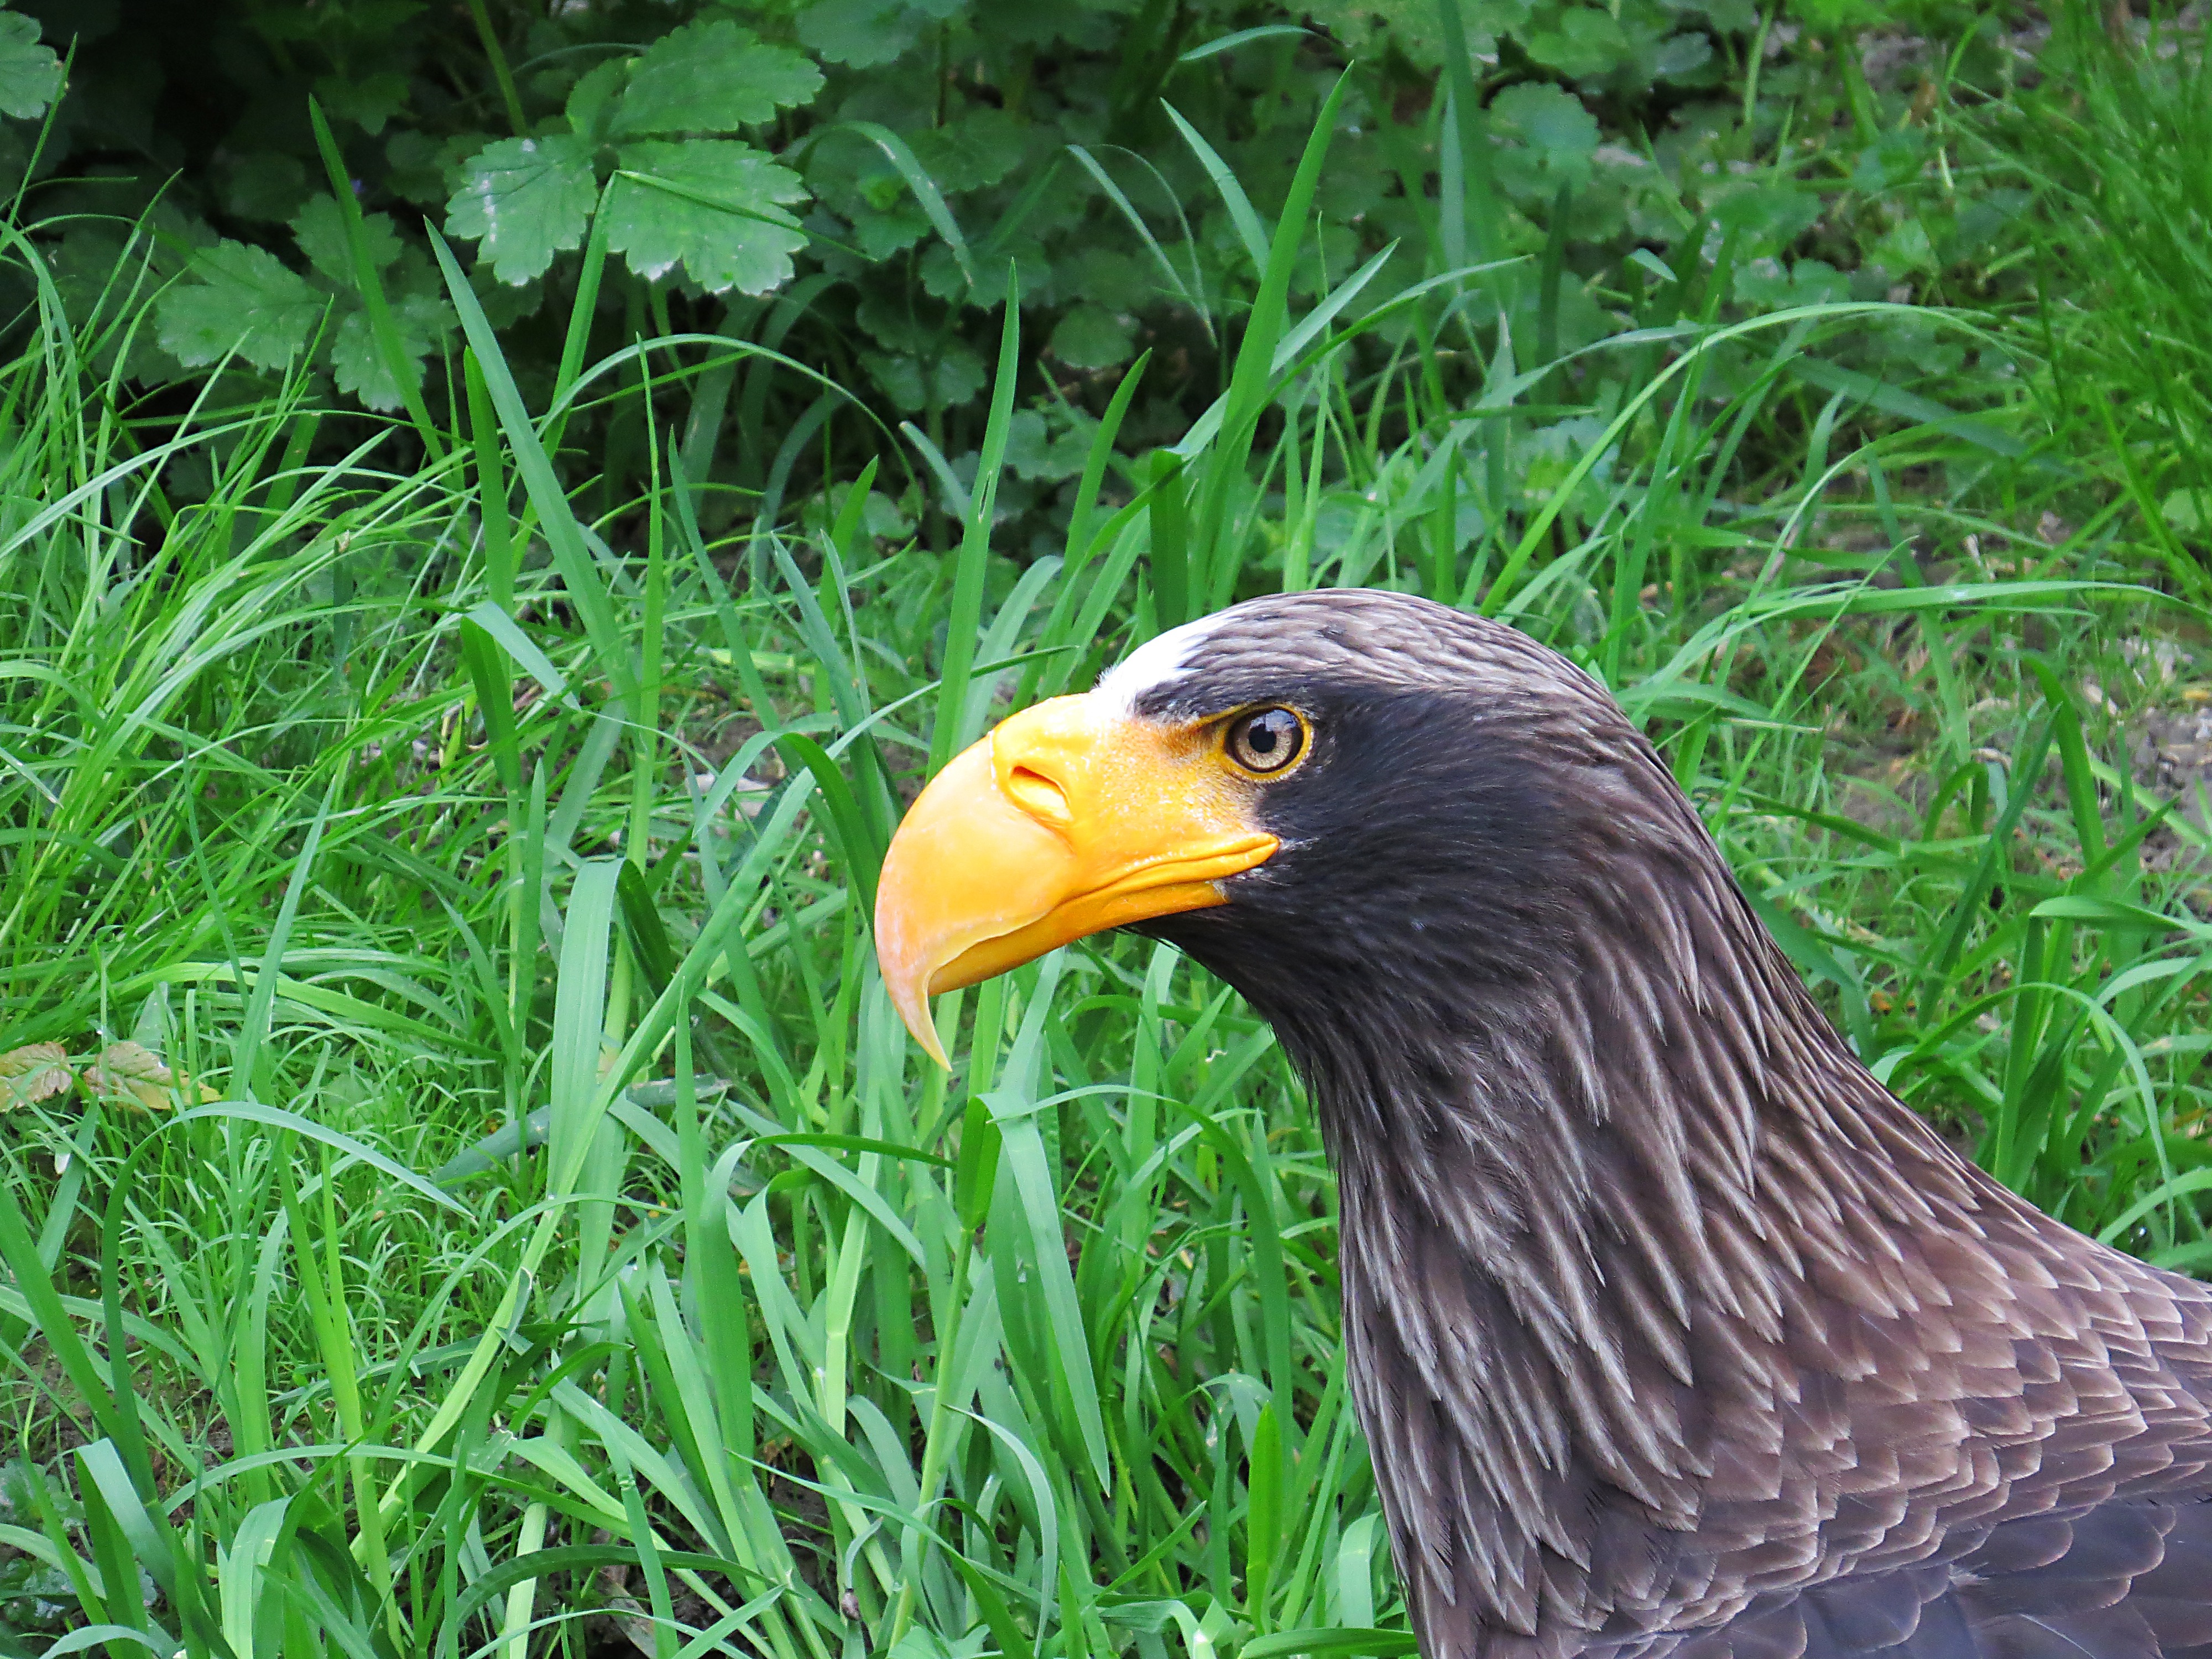
bird, wildlife, beak, eagle, fauna, raptor, bird of prey, vertebrate, bill, adler